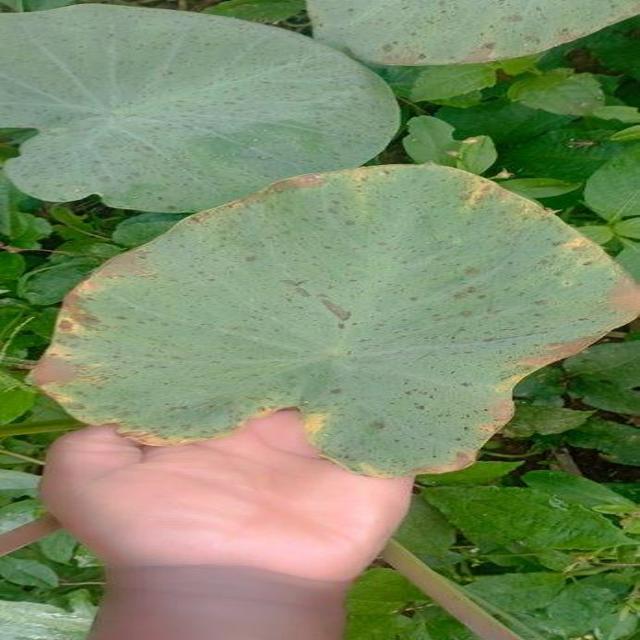
Label: Mid_Blight